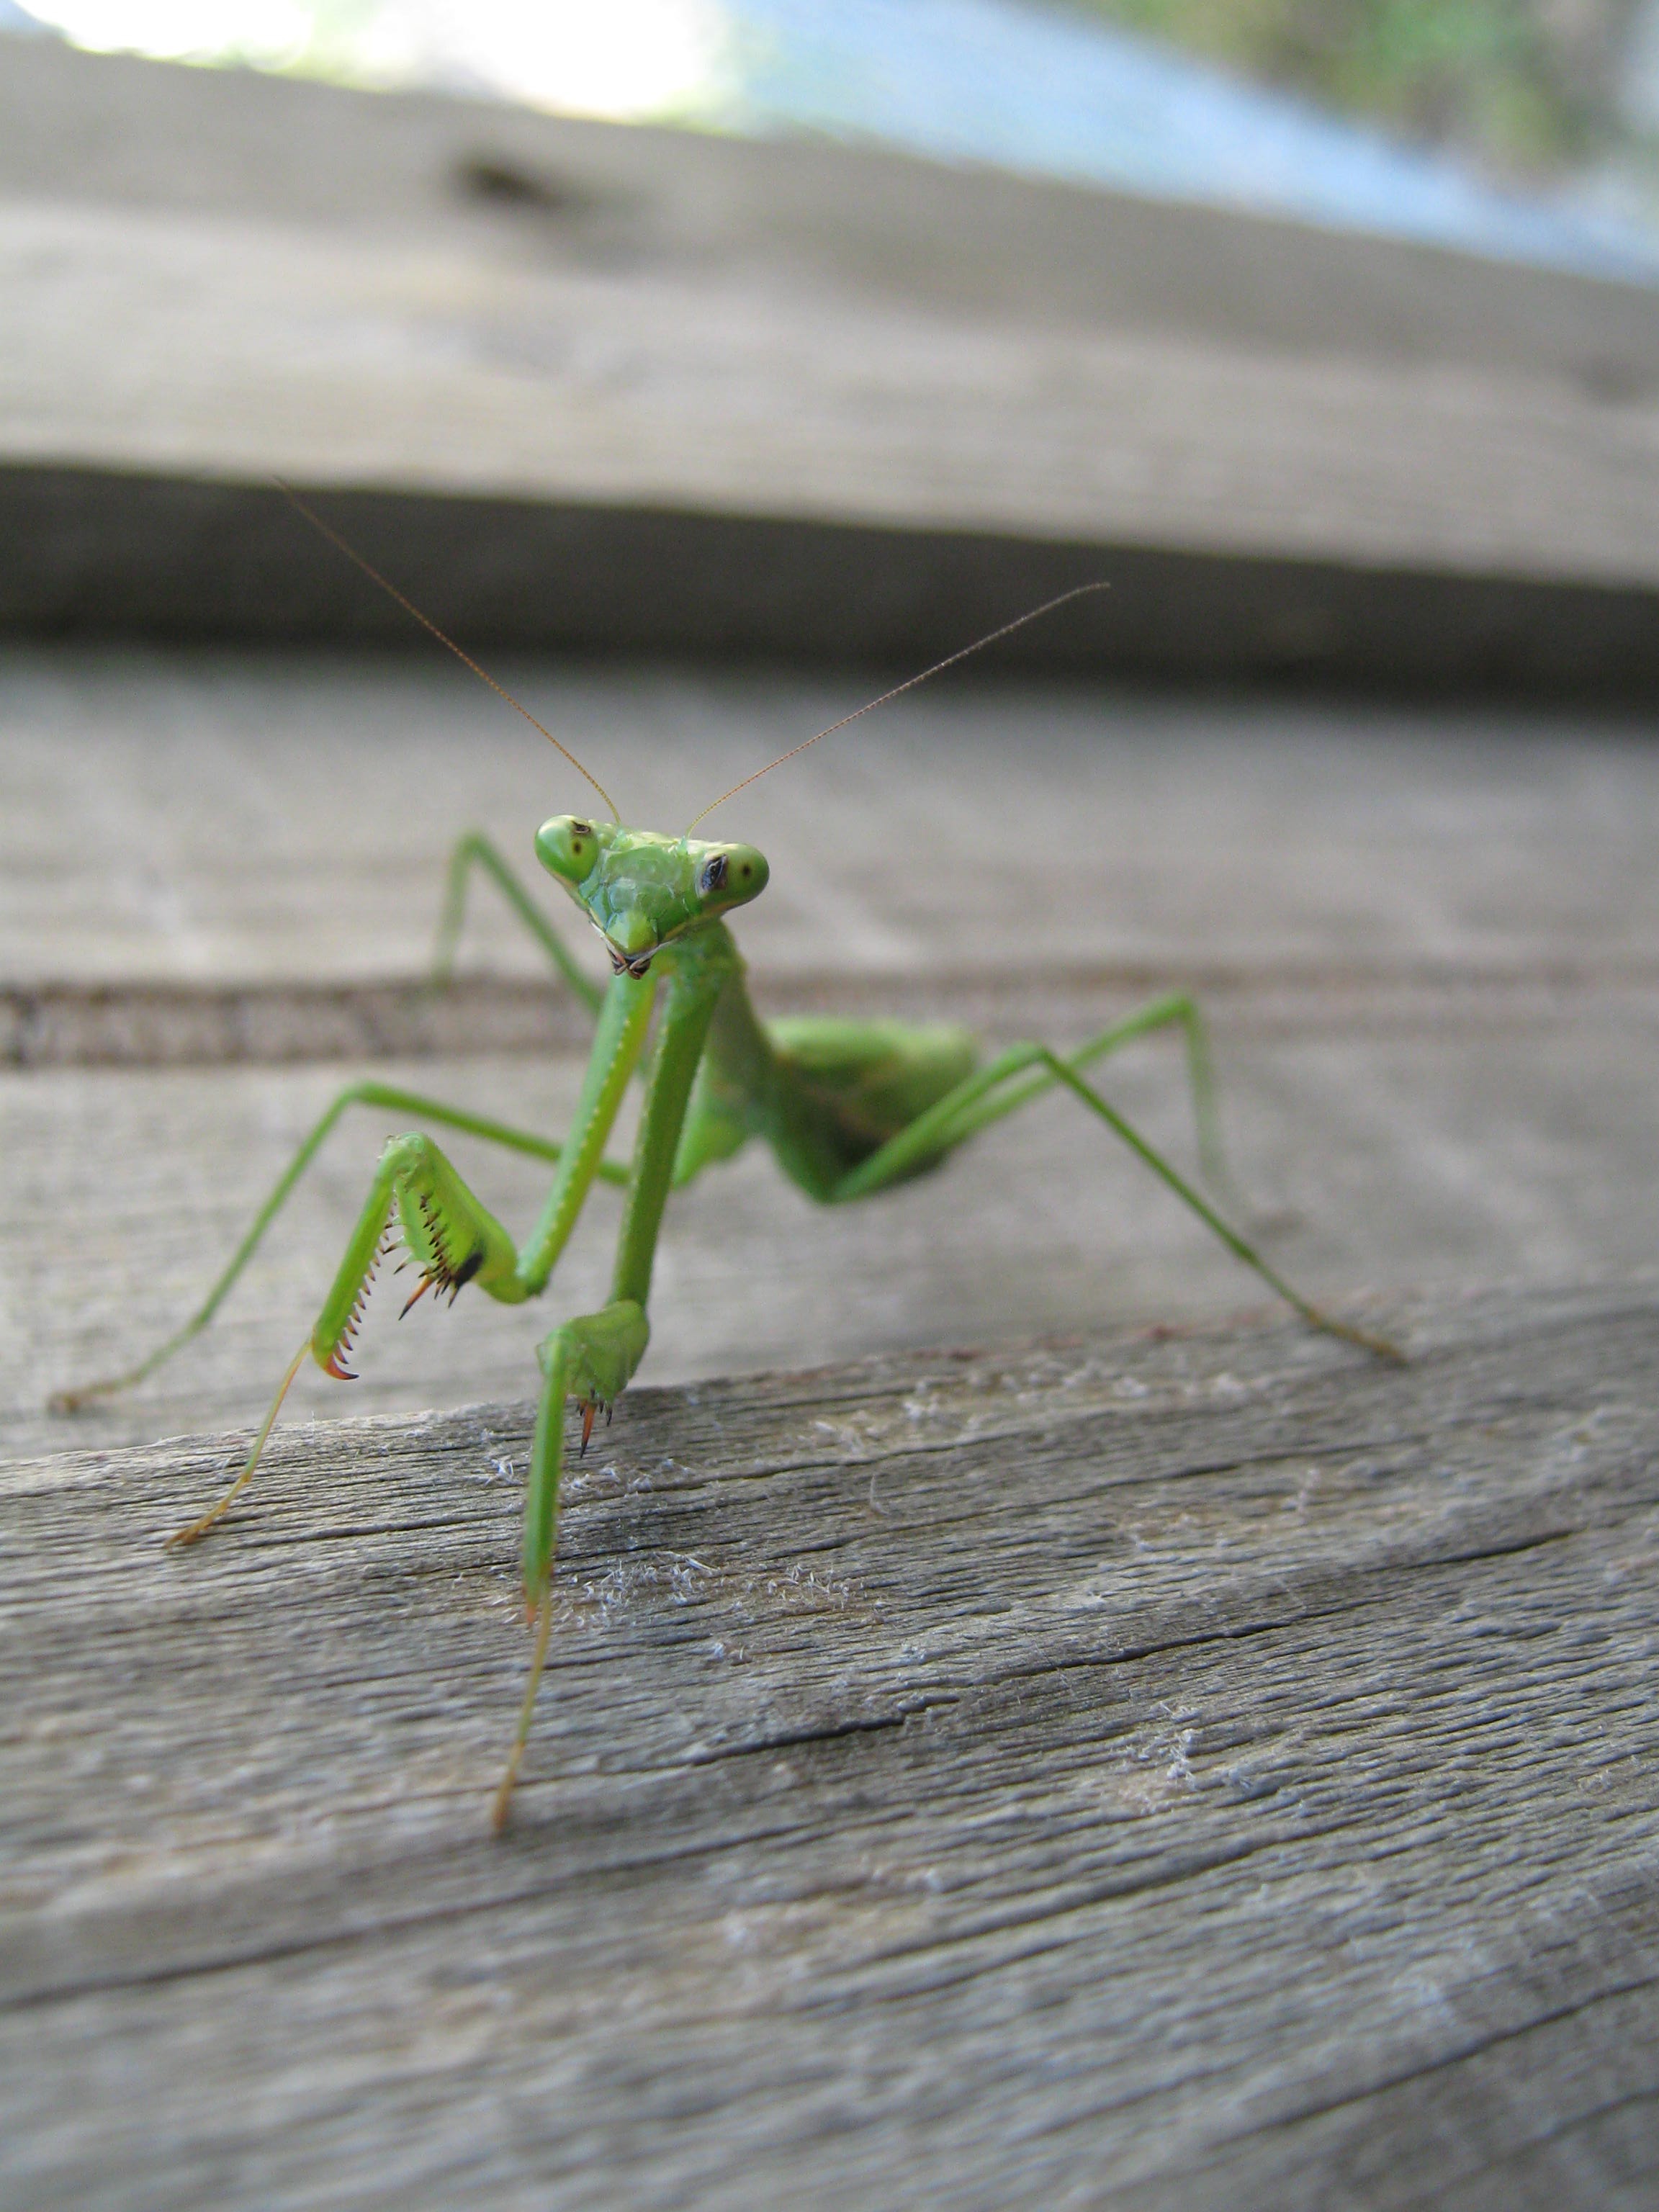
wing, wildlife, green, tropical, insect, small, fauna, invertebrate, close up, mantis, insects, bugs, macro photography, arthropod, mantes, mantises, temperate, habitats, mantidae